Donald Trump and handshakes

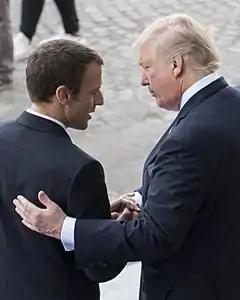
Donald Trump shaking hands with Emmanuel Macron on Bastille Day, July 14, 2017

Donald Trump, the 45th and 47th U.S president and businessman, has unusual approaches to the practice of handshaking; his handshakes with world leaders have been the subject of extensive commentary. Scholars have noted that politicians' handshakes are usually unnoticed, or restricted to silent interpretation by the participants, and only in the case of Trump do they appear to have garnered wide media attention.